1904 Kentucky Derby

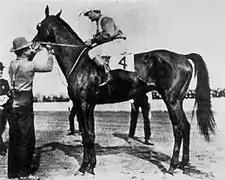
1904 Kentucky Derby winner Elwood

The 1904 Kentucky Derby was the 30th running of the Kentucky Derby. The race took place on May 2, 1904. This year in Derby history is notable for several important firsts. Elwood, the winning horse, was owned by Lasca Durnell which marked the first time a female owner won the Derby. The winner was bred by Emma Holt Prather of Faustiana Stock Farm in Nodaway County, Missouri and was the first time a Derby winner was bred by a woman. In addition, Elwood was the first winner bred in the state of Missouri and through 2020 no other winner has been bred in that state.